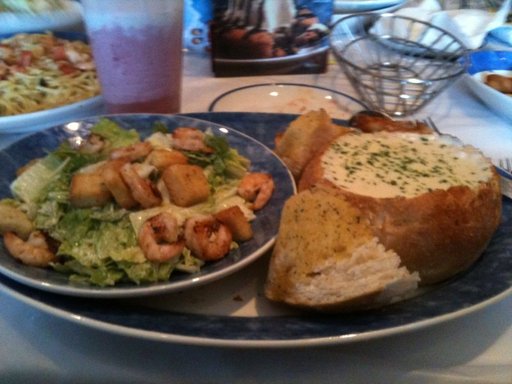
Label: clam_chowder